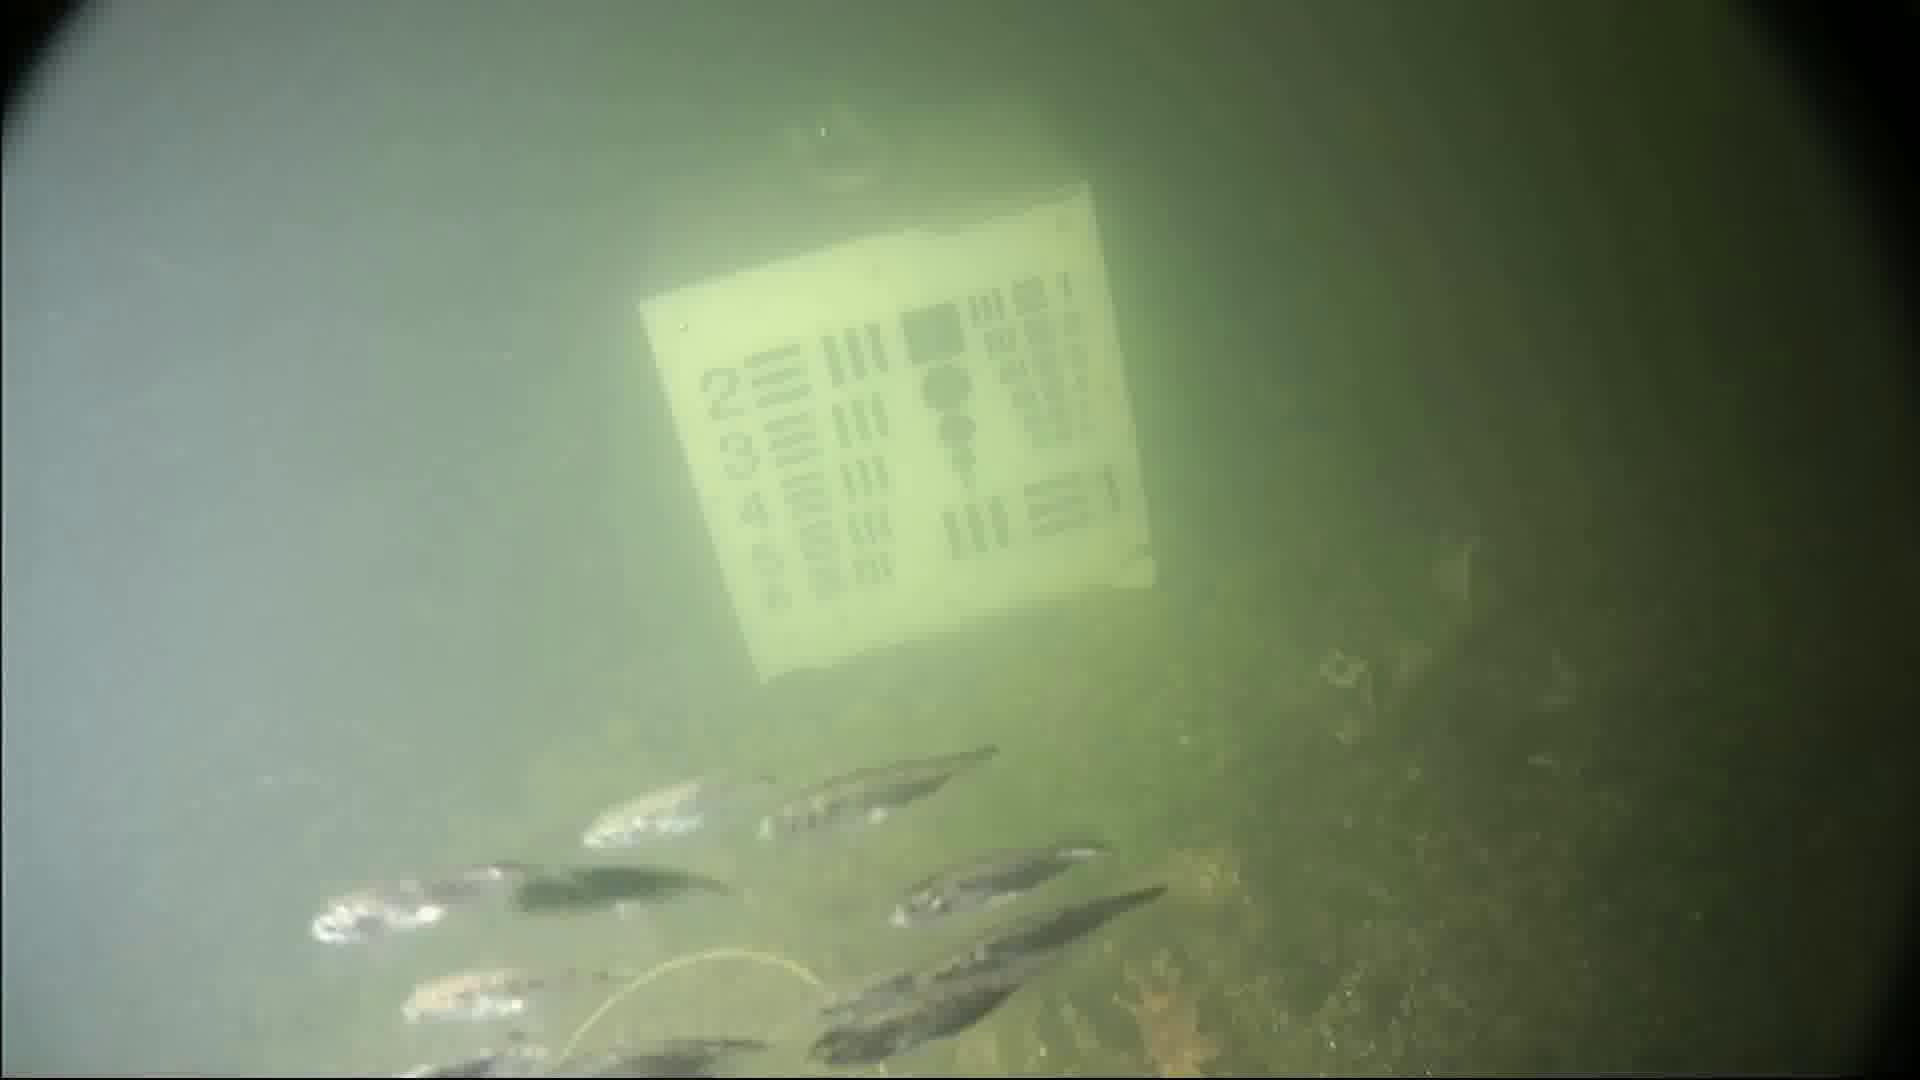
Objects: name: small_fish
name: starfish